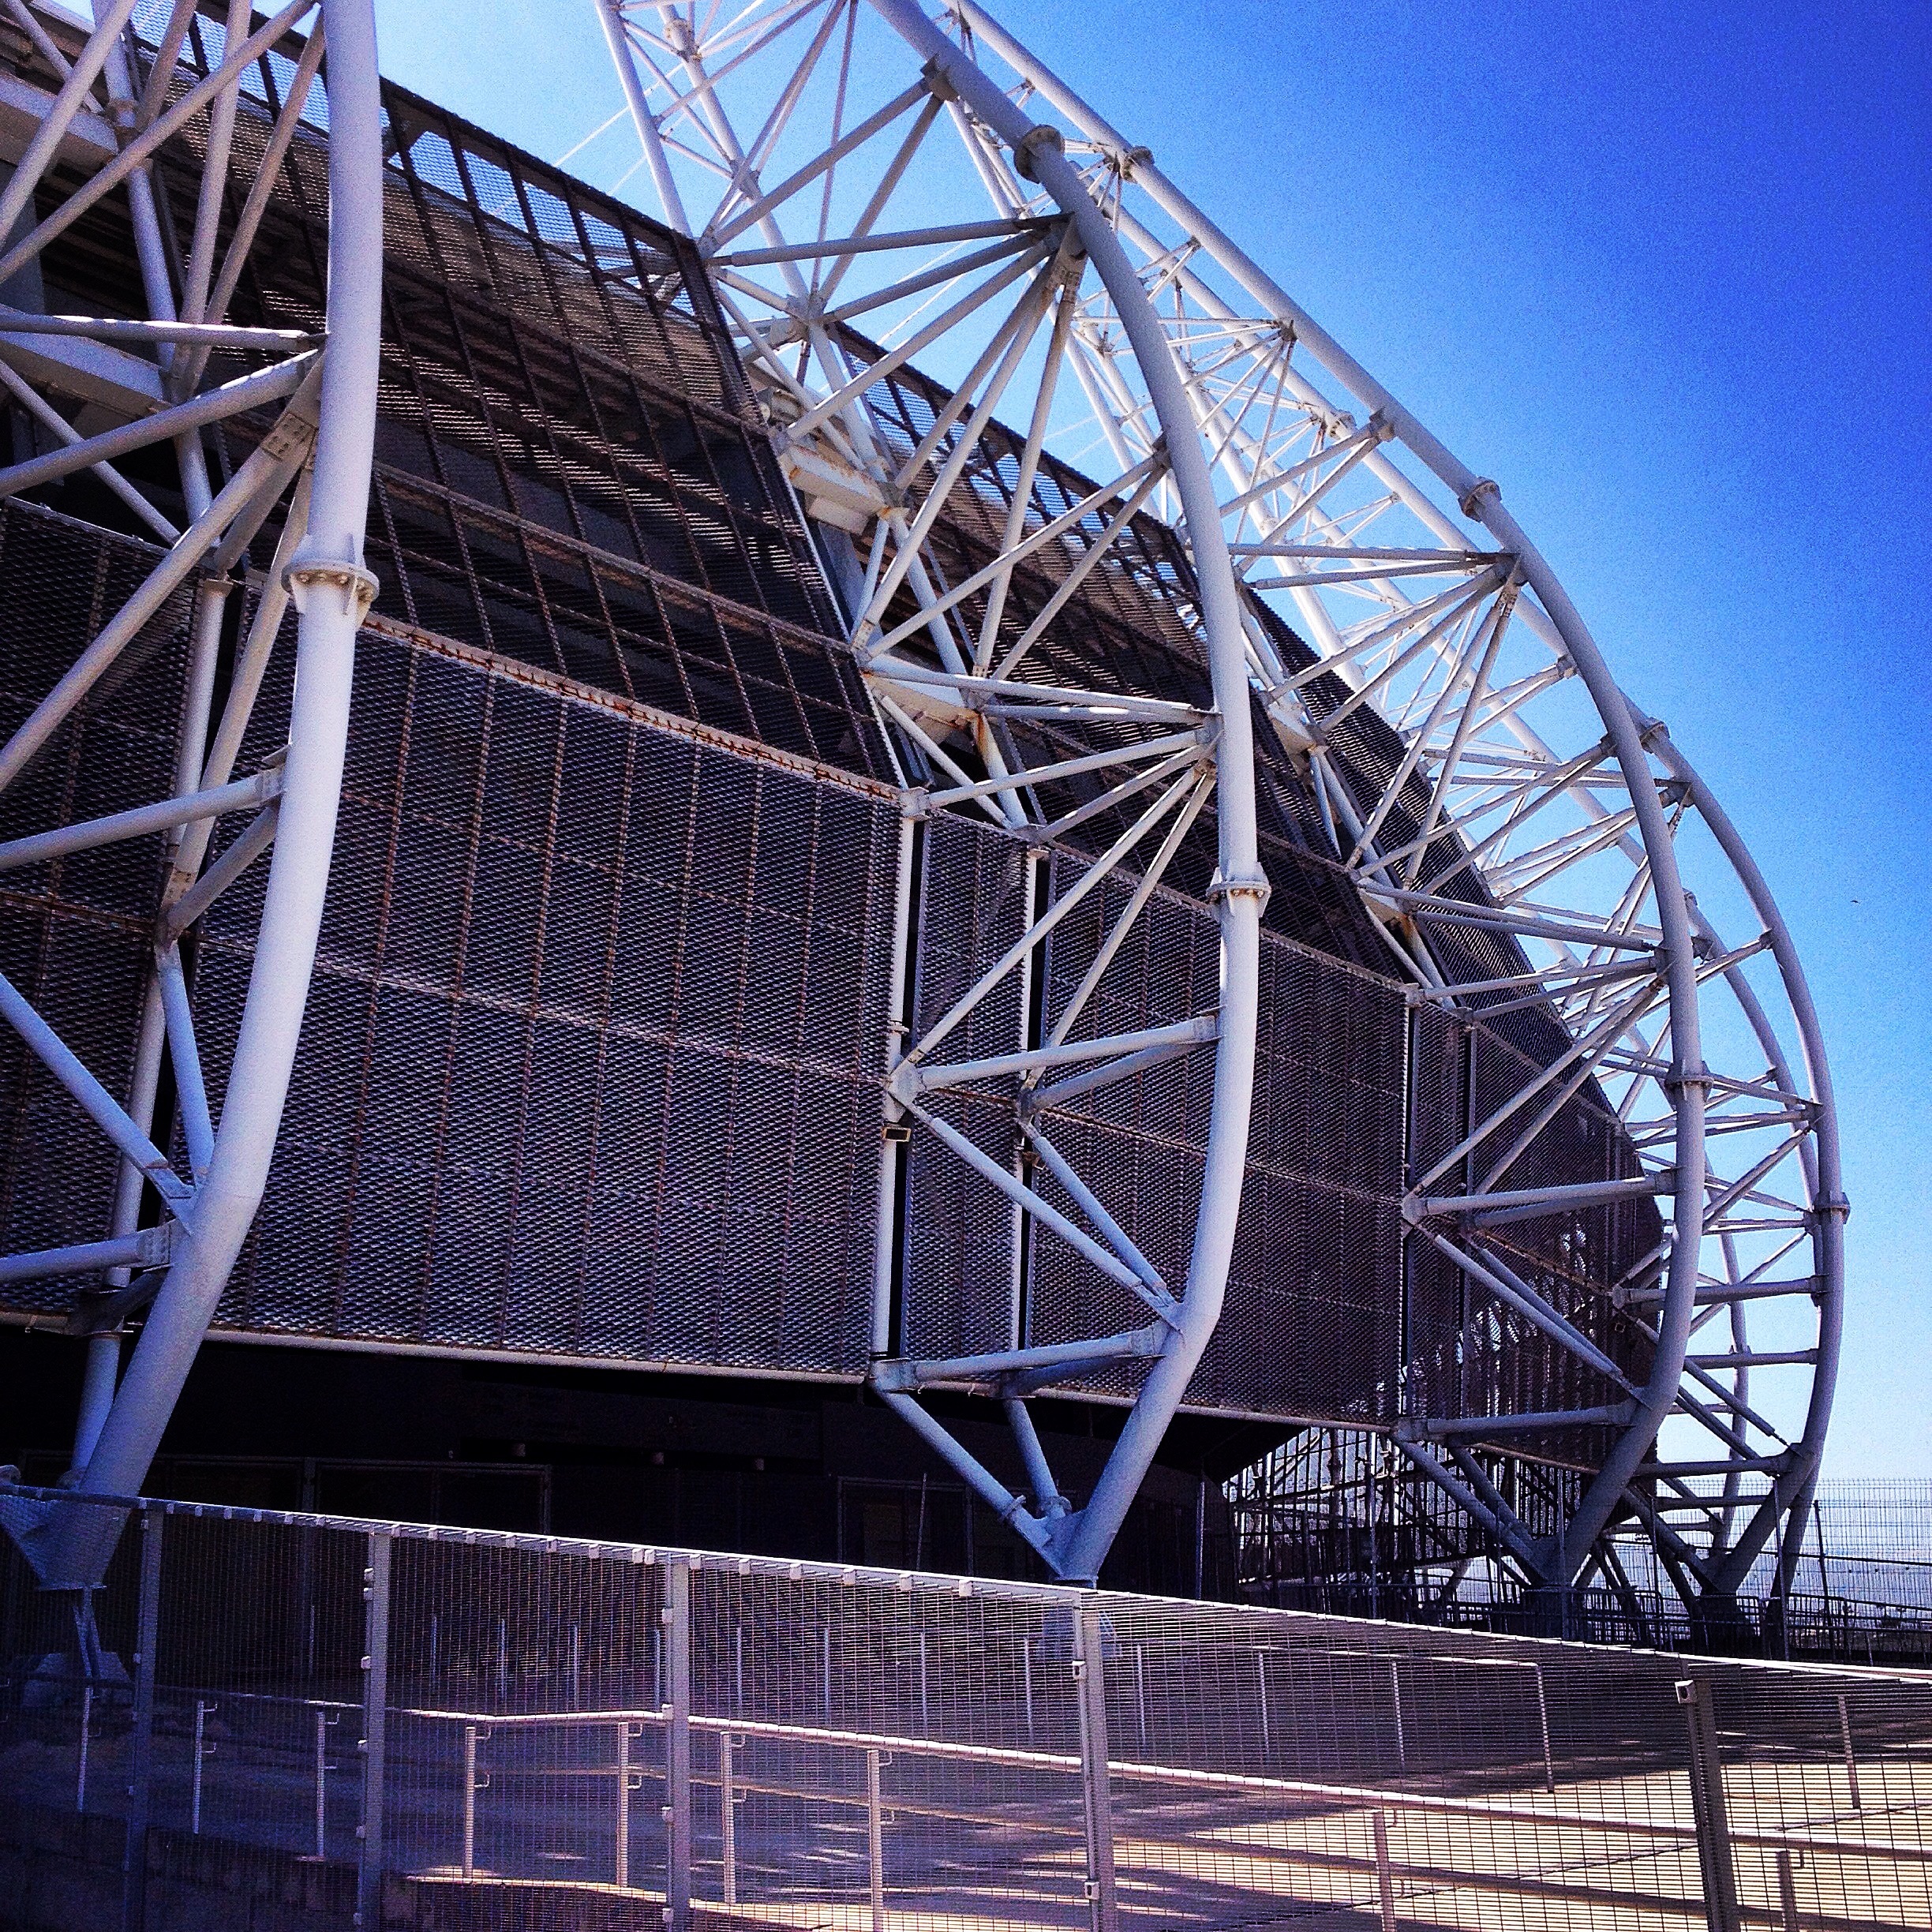
structure, sport, ferris wheel, stadium, arena, tourist attraction, sport venue, castellan